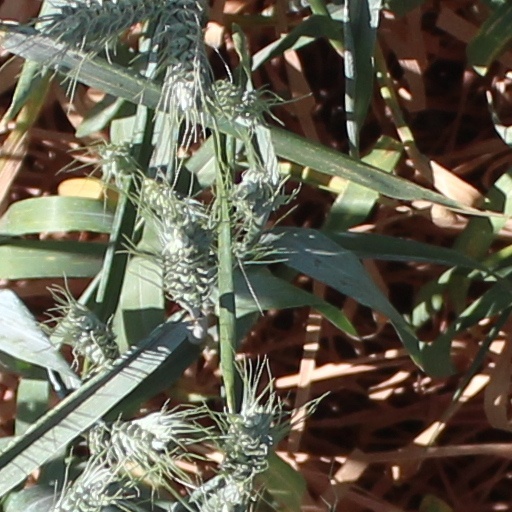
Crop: wheat